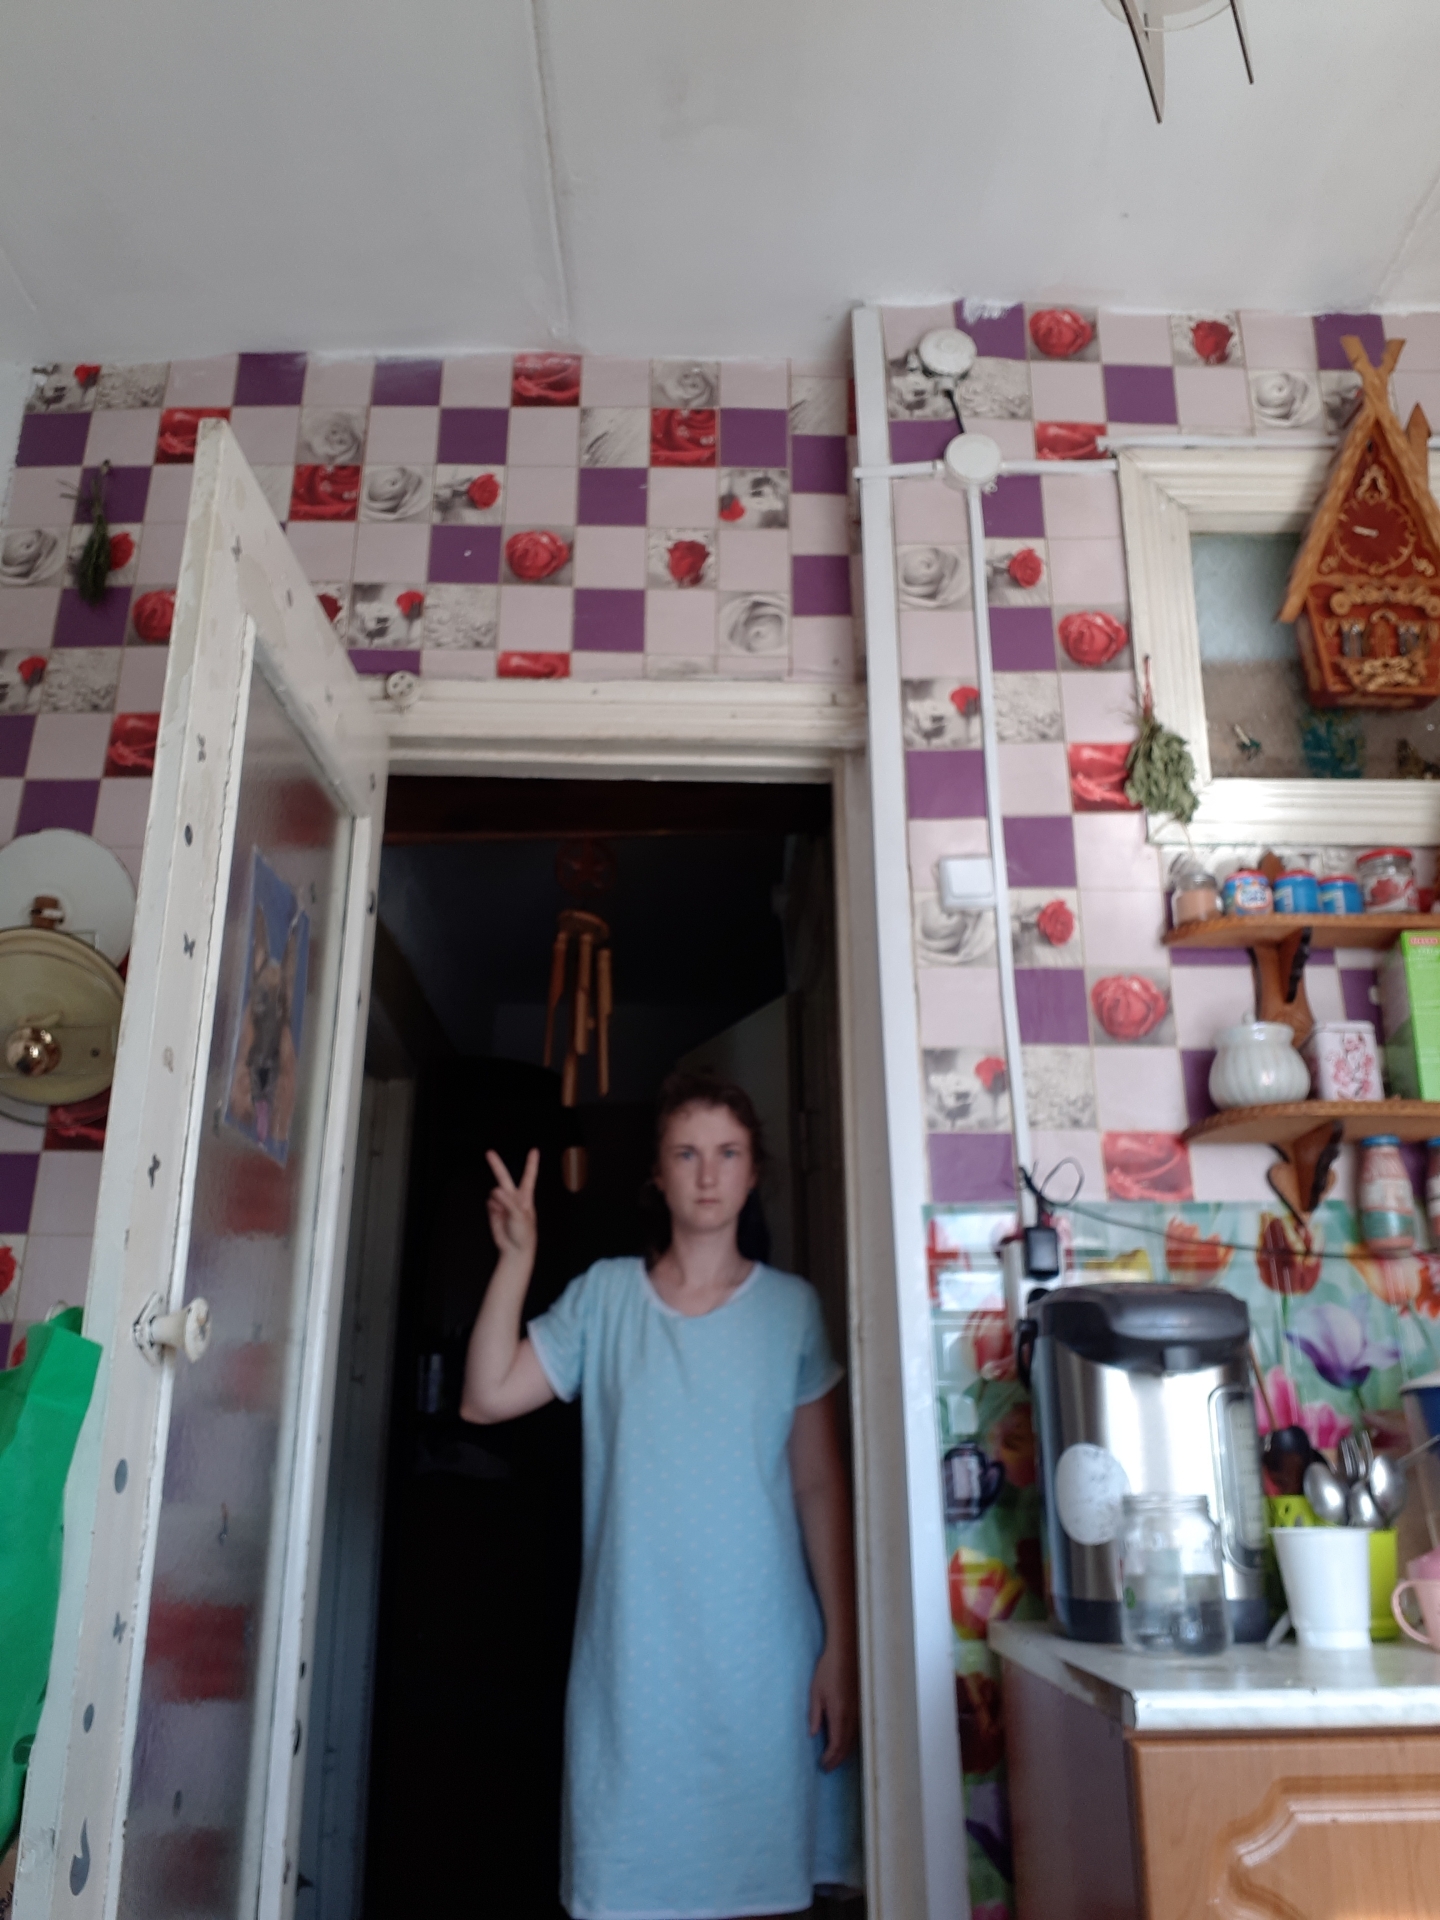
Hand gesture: peace